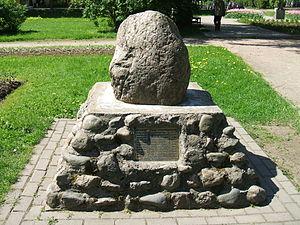
L'église luthérienne de Terijoki est située à Terijoki dans l'Isthme de Carélie dans les territoires cédés par la Finlande à l'URSS.